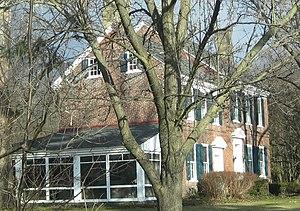
Deptford Township est un township américain situé dans le comté de Gloucester au New Jersey.